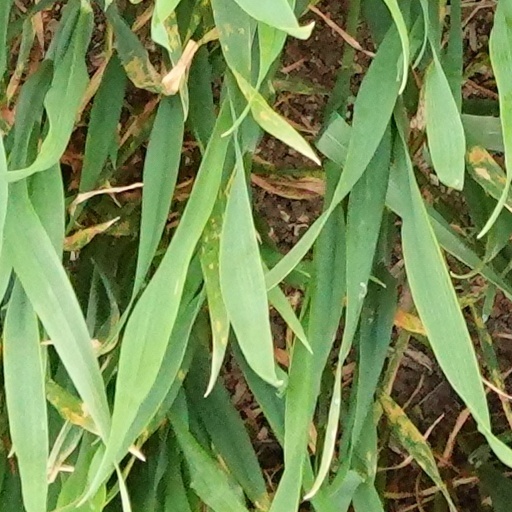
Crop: wheat